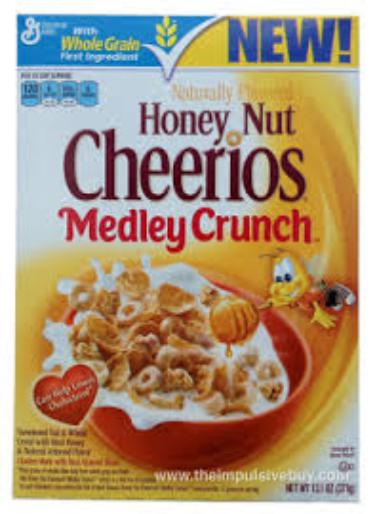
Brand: Honey Nut Clusters
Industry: Food